RAF Bomber Command

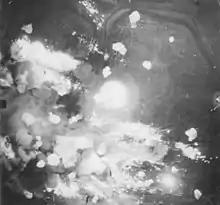
Photograph taken during a typical RAF night attack with Avro Lancasters far below

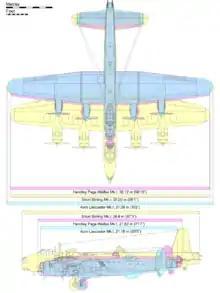
Diagram comparing the contemporary RAF four-engined heavies: the Short Stirling (yellow), the Avro Lancaster (blue) and the Handley Page Halifax (pink)

In 1941, the Butt Report revealed the extent of bombing inaccuracy: Churchill noted that "this is a very serious paper and seems to require urgent attention". The Area Bombing Directive of 14 February 1942 ordered Bomber Command to target German industrial areas and the "morale of...the industrial workers". The directive also reversed the order of the previous year instructing Bomber Command to conserve its forces; this resulted in a large campaign of area bombardment against the Ruhr area. Professor Frederick Lindemann's "de-housing" paper of March identified the expected effectiveness of attacks on residential and general industrial areas of cities. The aerial bombing of cities such as the Operation Millennium raid on Cologne continued throughout the rest of the war, culminating in the controversial bombing of Dresden in 1945.